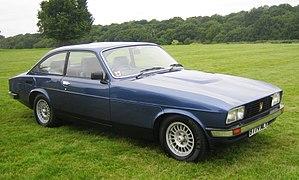
La Bristol Type 603 est une voiture lancée en 1976 par le constructeur britannique Bristol Cars pour remplacer la 411.